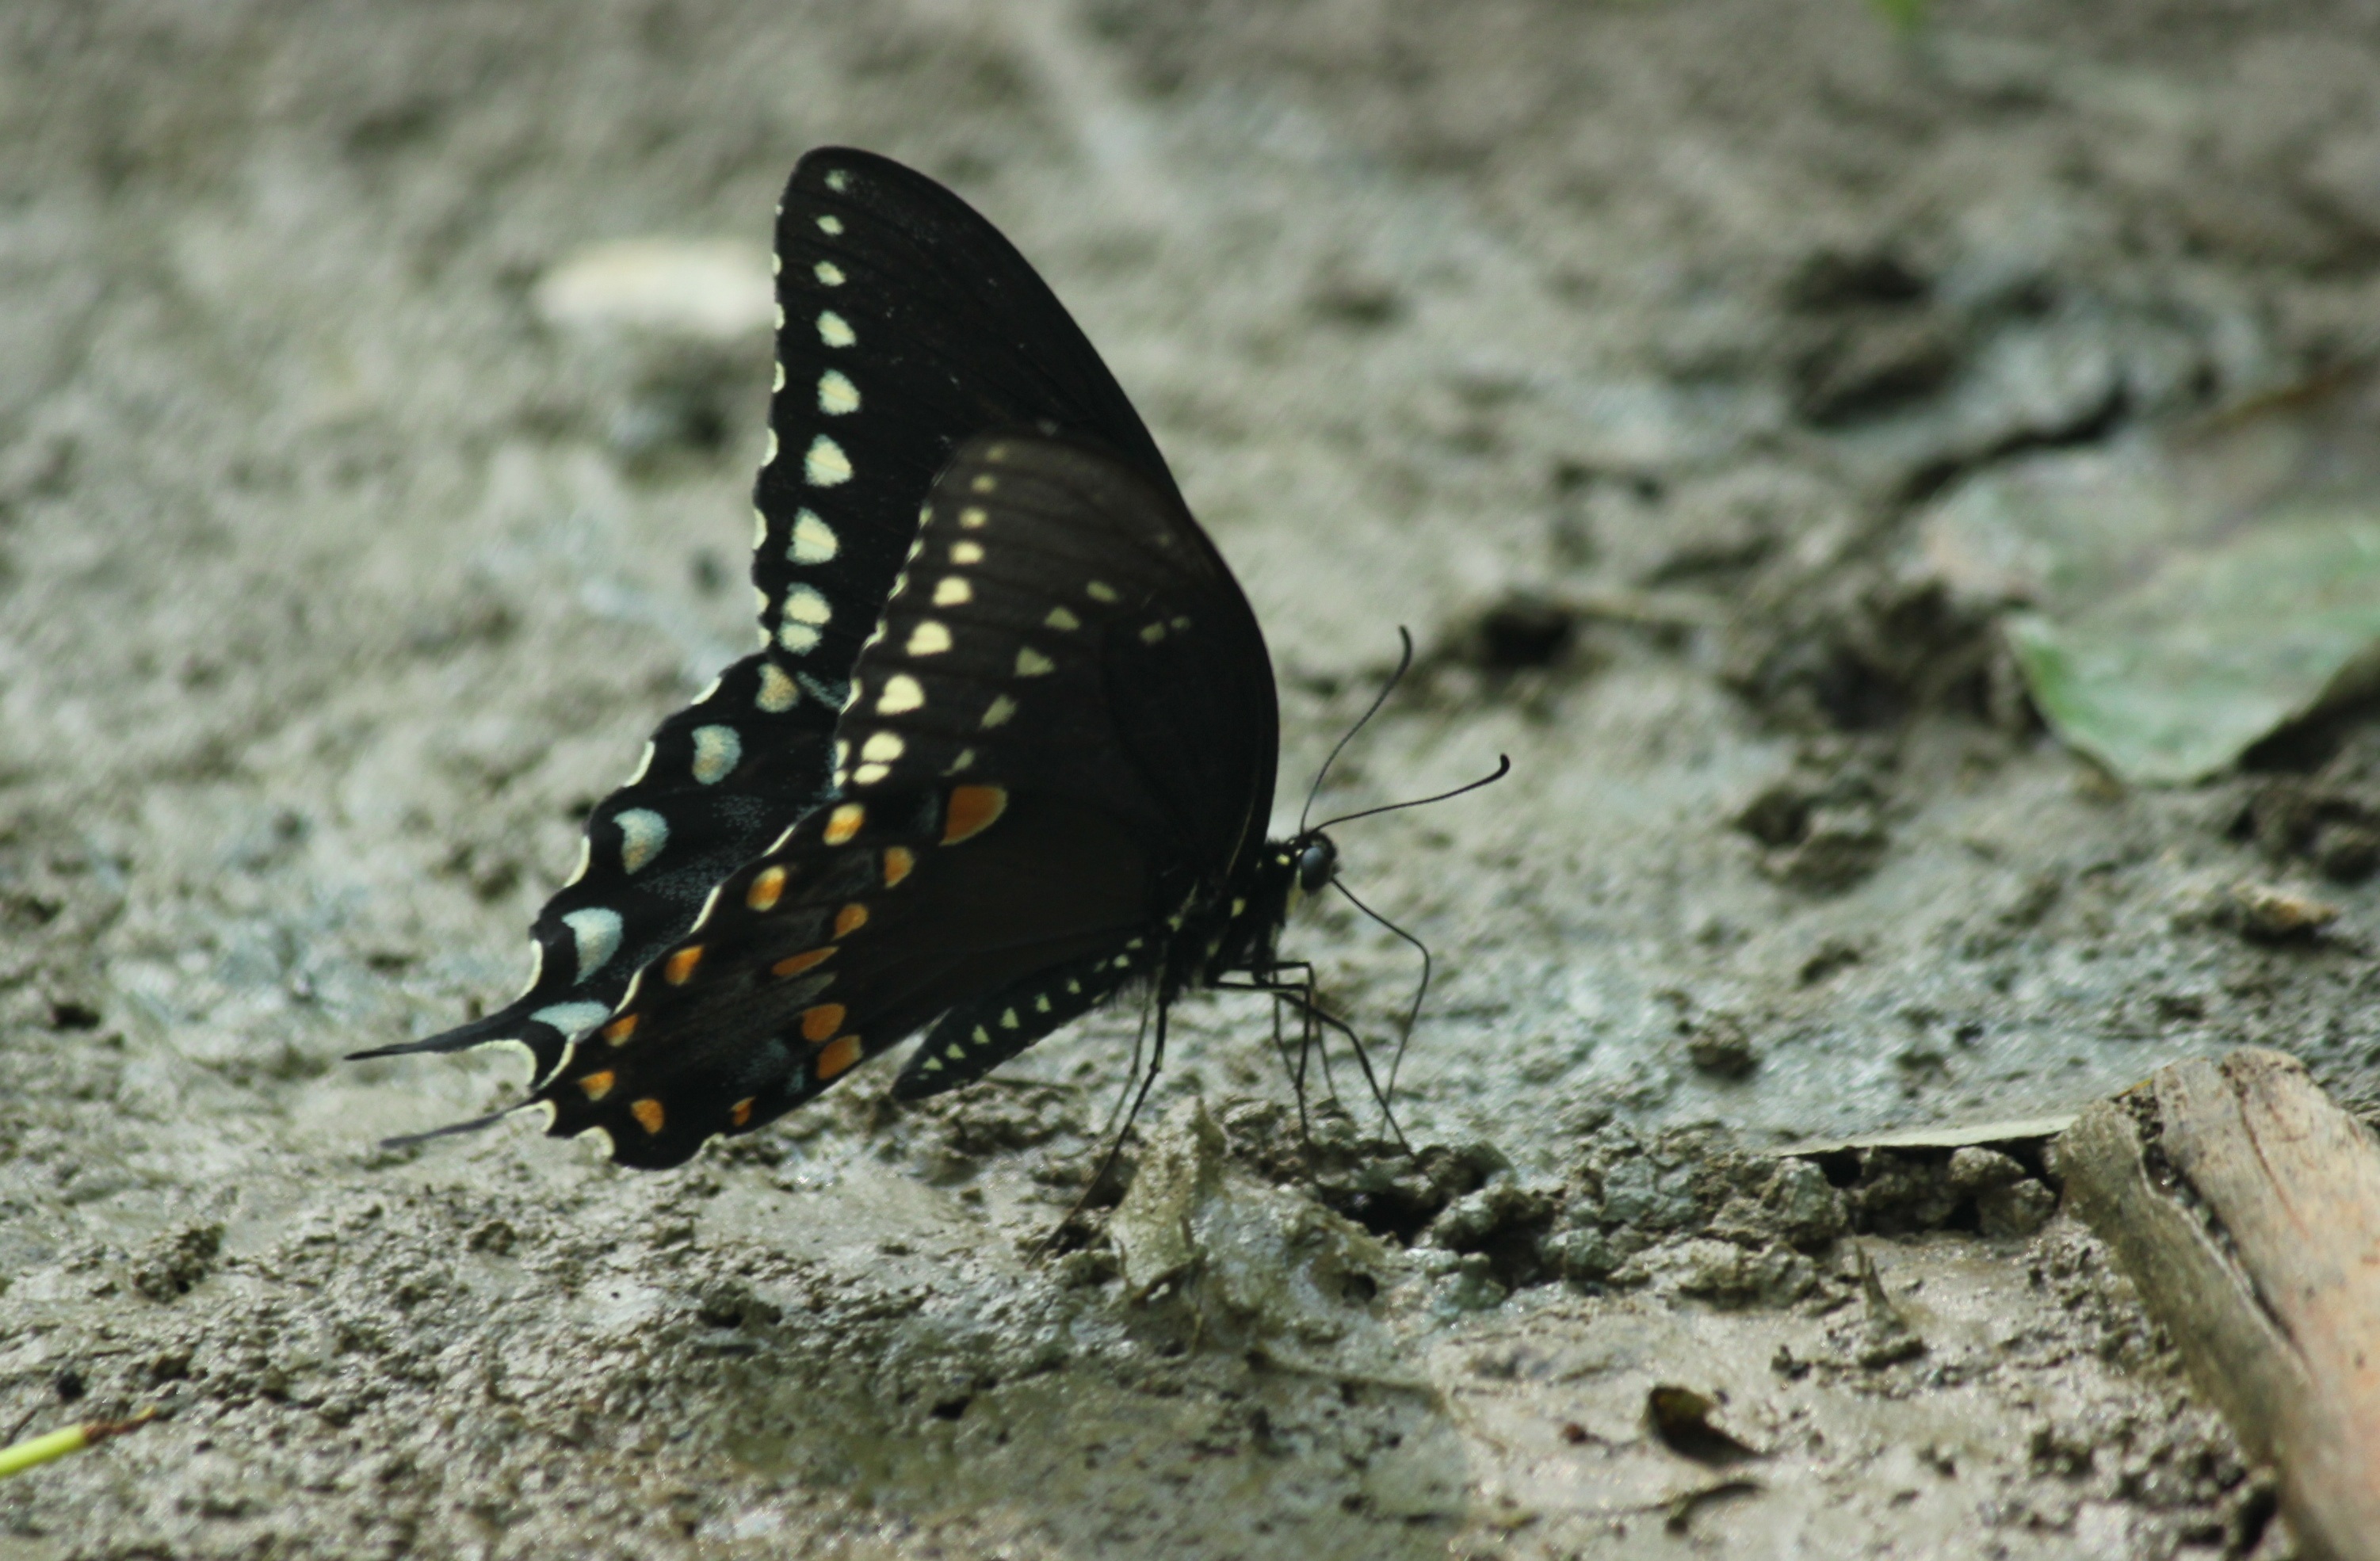
nature, wing, leaf, wildlife, insect, biology, natural, bug, butterfly, fauna, invertebrate, life, macro photography, arthropod, pollinator, moths and butterflies